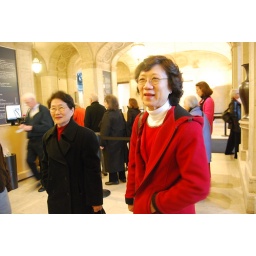
i particularly liked this lady's cute face. my aunt in the red